Basanta Utsab

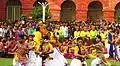
A view of the Basanta Utsab celebration held in Jorasanko Thakurbari in 2016.

Basanta Utsab is a Bengali spring festival predominantly celebrated in the Indian state of West Bengal. The festival is celebrated every year on the beginning day of Bengali month of Falgun. Celebrations of the festival are observed in West Bengal and Bengali-dominated areas of other Indian states; Shantiniketan, a neighbourhood of Bolpur town in West Bengal, sees the biggest celebration of the festival. Similar festival is observed in Bangladesh, known as Pohela Falgun.